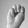
ASL letter: M